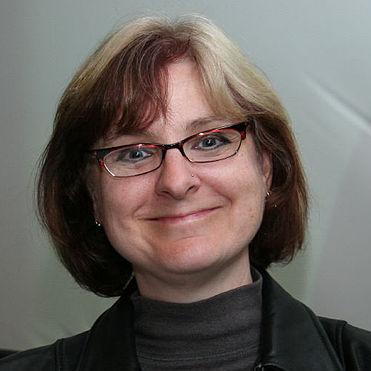
Age: 38